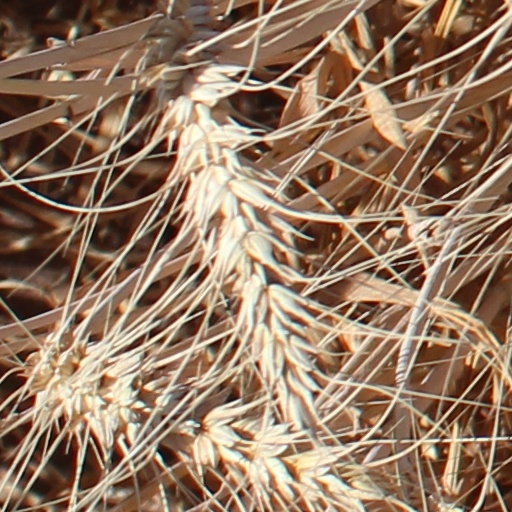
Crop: wheat